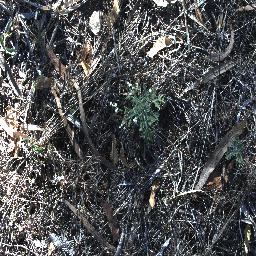
Label: parthenium